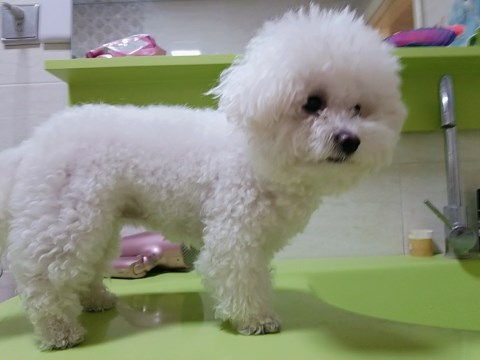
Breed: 3083-n000117-Bichon_Frise